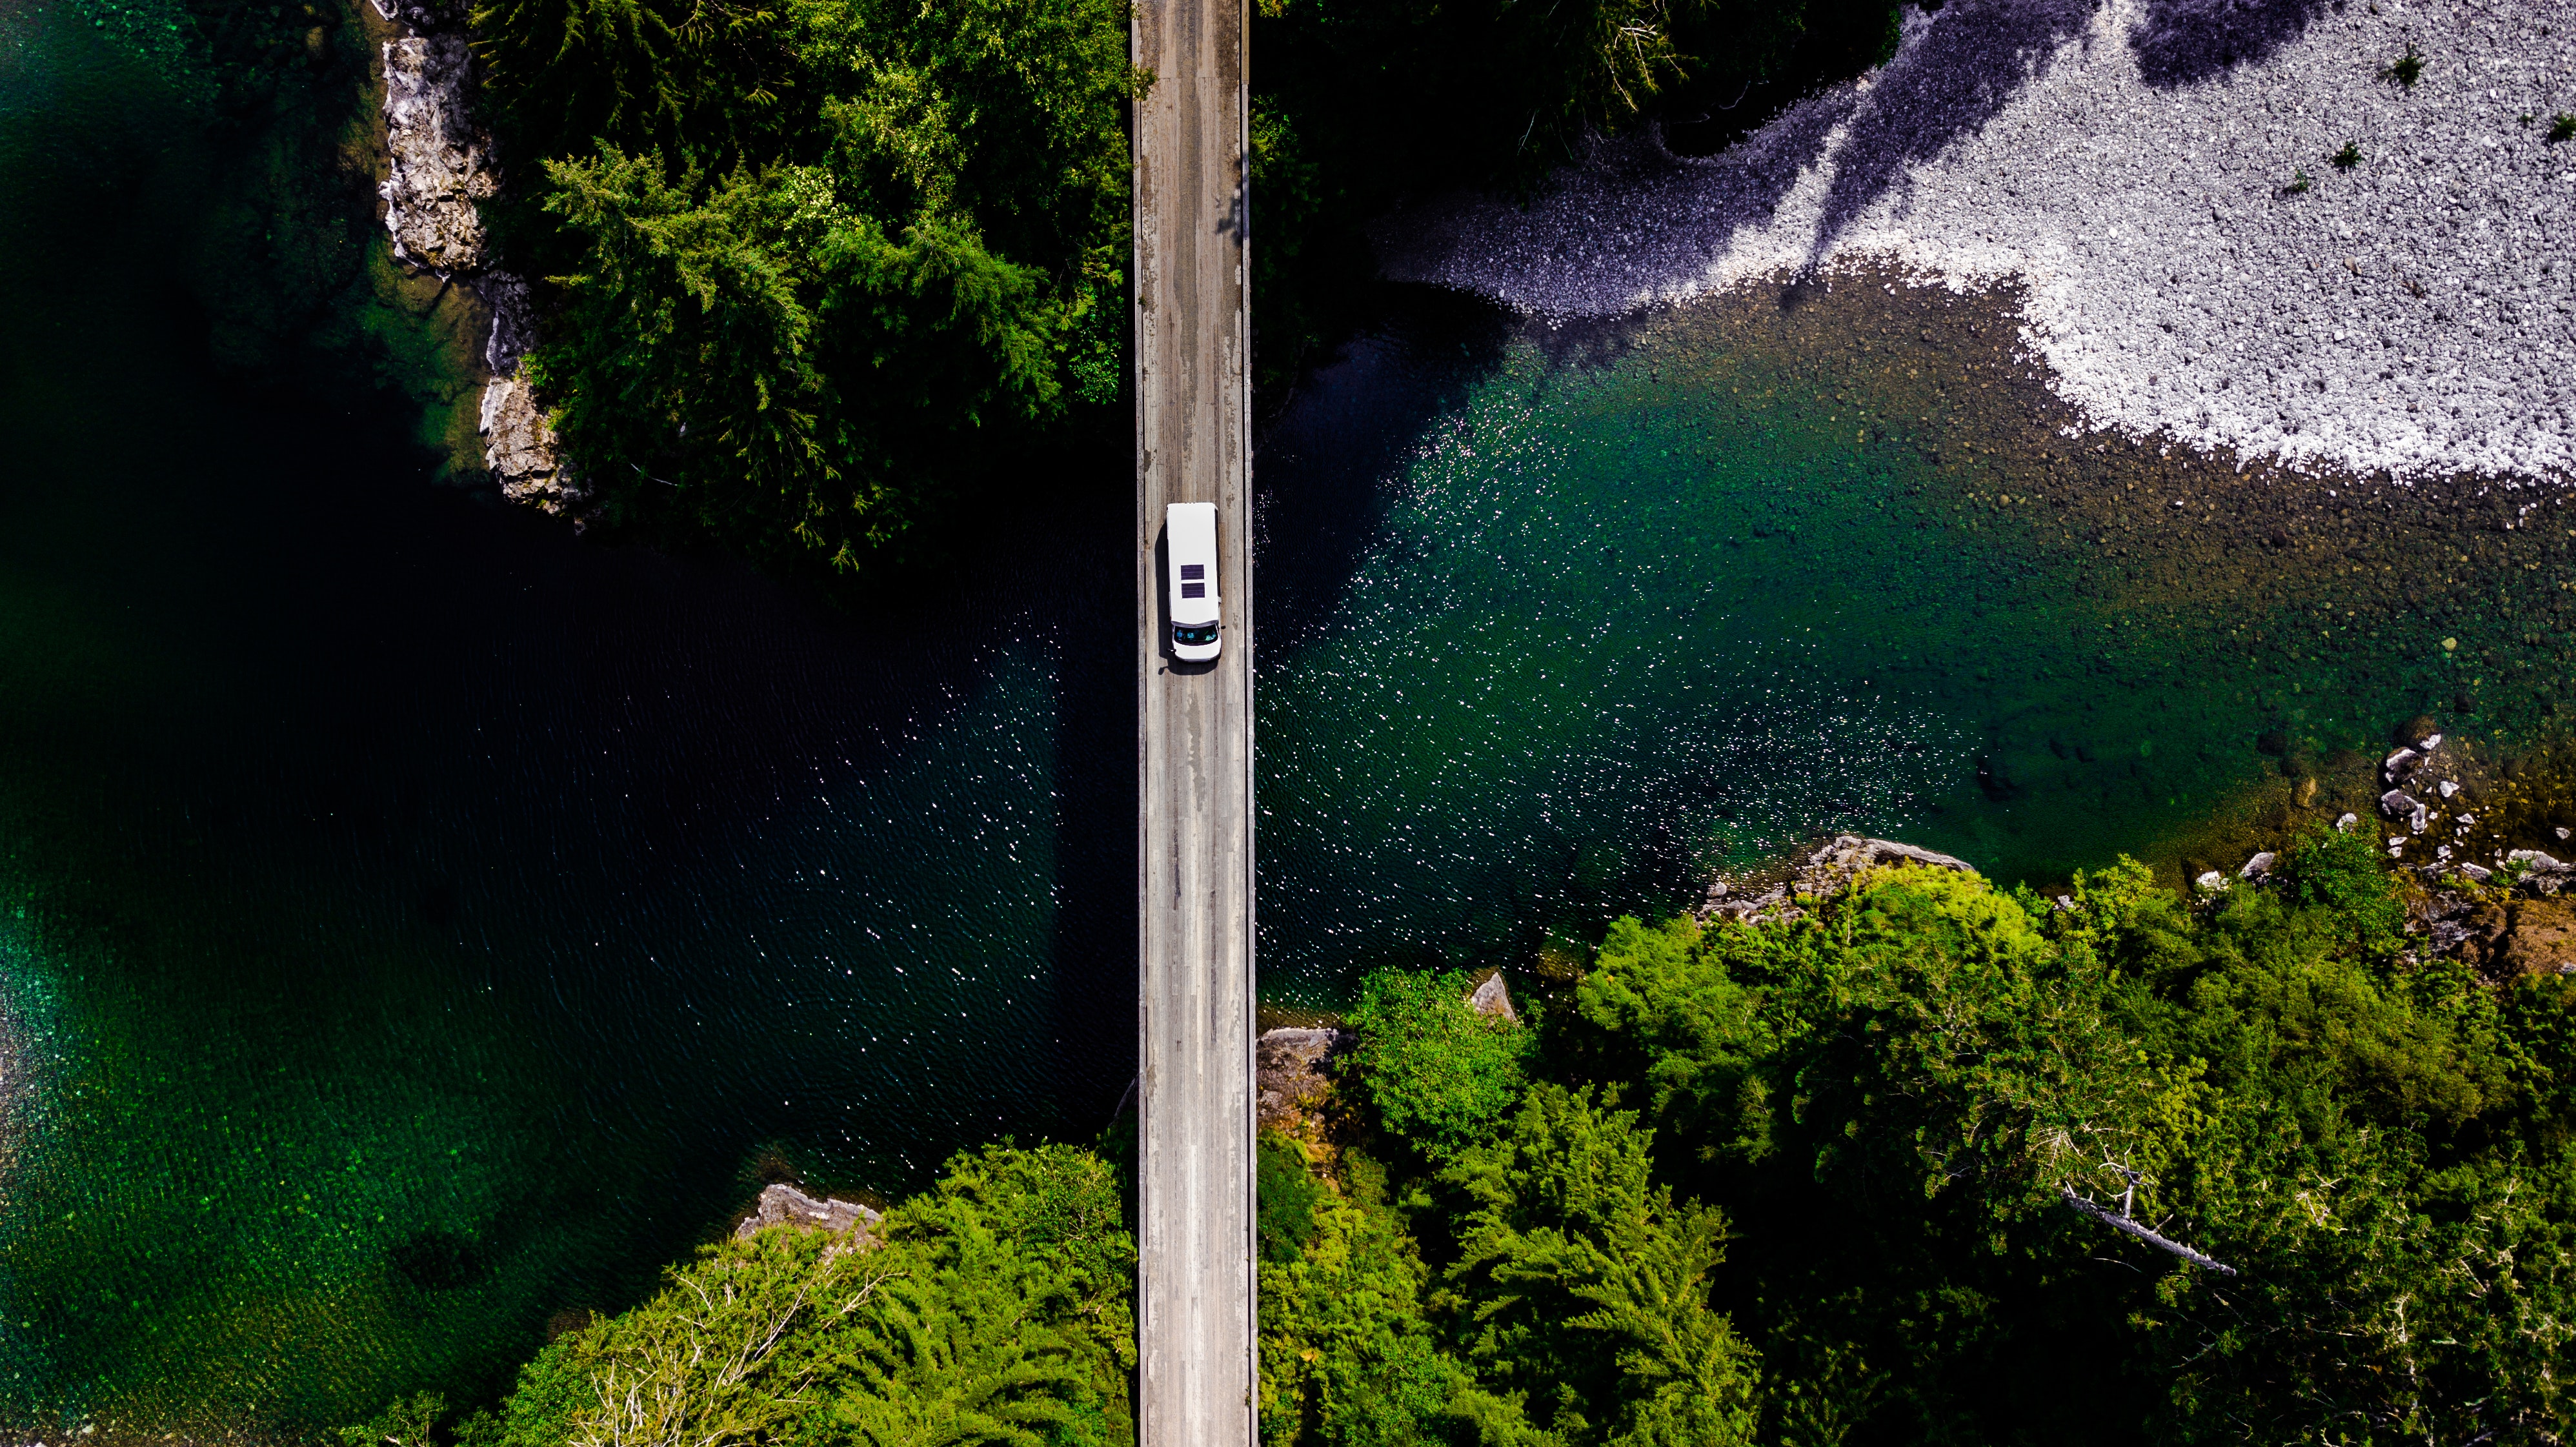
green, nature, water, vegetation, water resources, nature reserve, lighting, watercourse, street light, sky, tree, landscape, plant, forest, rainforest